Kathmandu Valley

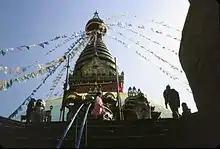
Swayamhbu Stupa

According to Swayambhu Puran, the Kathmandu Valley was once a lake, deemed by scientists as Paleo Kathmandu Lake. The hill where the Swayambu Stupa rests had lotus plants with flowers in bloom. One story says that the God Manjusri cut a gorge at a valley called Kashapaal (later called Chobhar) with a sword called Chandrahrasha and drained away the waters in order to establish a habitable land.